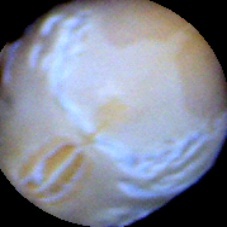
Label: Skin-damaged